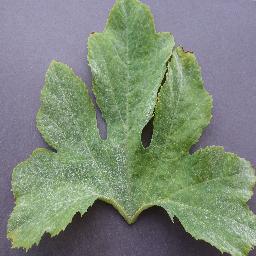
Label: Squash___Powdery_mildew